Empire of Charles V

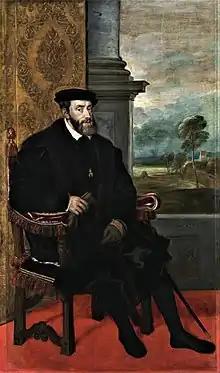
Portrait of Charles V by Titian.

While Charles V presided the Diet of Worms, Francis I of France sent his general Robert de la Marck to invade the Habsburg Netherlands and supported Henry II of Navarre in a campaign to recover the Iberian Kingdom of Navarre. The Emperor responded by declaring Francis deprived of Milan and formed an anti-French alliance with Pope Leo X (8 May 1521), who was interested in annexing the strategic territories of Parma and Piacenza, both part of French-held Milan. Thus, the Four Years' War began. Meanwhile, Cortés besieged (May 26) and occupied (August 13) Tenochtictlan, completing the conquest of the Aztec Empire. The ship carrying the main treasure of Emperor Cuauhtémoc was captured by the French corsair Jean Fleury, but 120,000 ducats' worth of bullion reached the Imperial treasury during the Italian conflict. Renaissance Italy was described by Mercurino di Gattinara as ""the principal foundation of empire"" and both Francis I and Charles V, who were considered the most powerful European monarchs of the time, aspired to primacy in the rich peninsula. As the Renaissance historian Francesco Guicciardini explained: